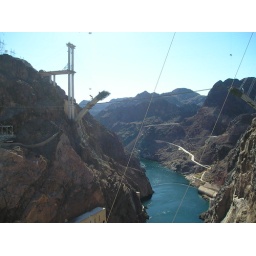
New highway bridge under construction.